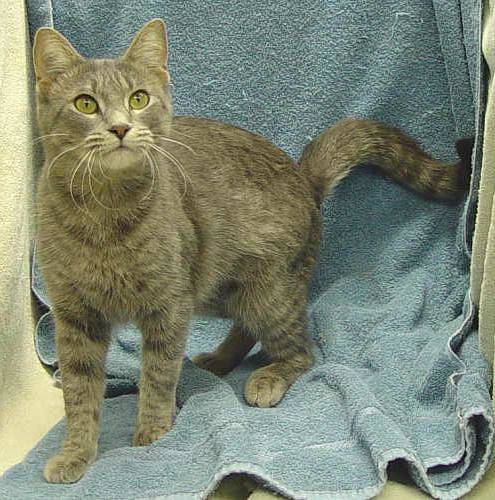
Label: cat